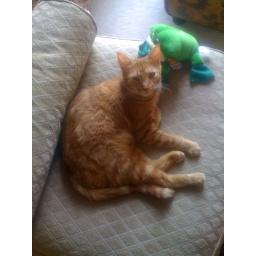
It's a cute dog in cats disguise.